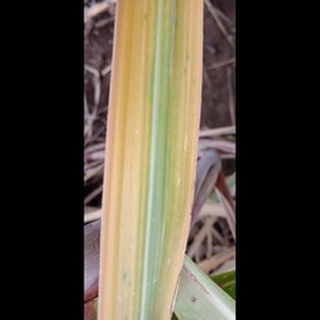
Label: sugarcane_yellow_leaf_disease